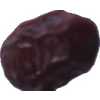
Label: dates